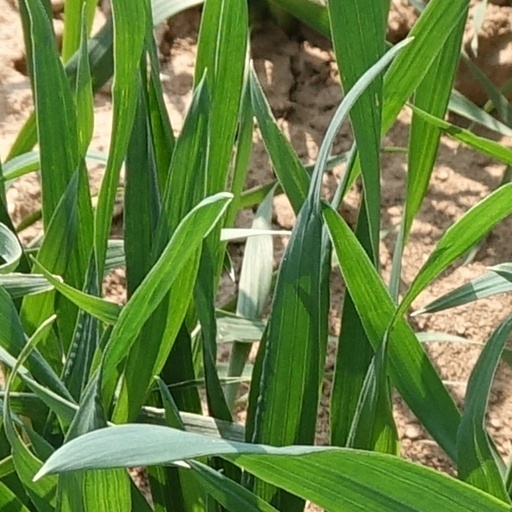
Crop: wheat